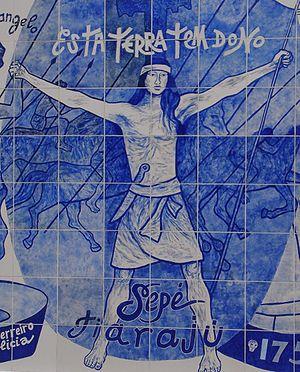
Sepé Tiaraju, mort le 7 février 1756, a été le chef de la résistance guarani contre le Traité de Madrid qui, six ans plus tôt, avait octroyé la région de la frontière ouest de l'État du Rio Grande do Sul aux Portugais en échange aux Espagnols de Colonia. Le traité avait été signé sans considération des intérêts de peuples indigènes.